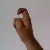
The image shows a hand gesture representing the letter 'X' in Indian Sign Language.